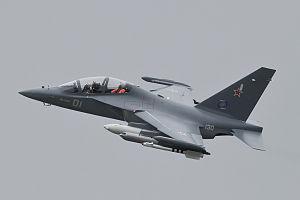
Le Yakovlev Yak-130 est un avion d'entraînement avancé russe. Il est prévu pour remplacer les Aero L-29 Delfin et L-39 Albatros.